United Nations Security Council Resolution 1006

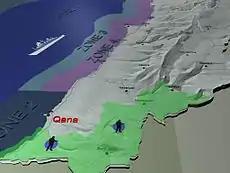
Operation zone of UNIFIL

United Nations Security Council resolution 1006, adopted unanimously on 28 July 1995, after recalling previous resolutions on Israel and Lebanon including 501 (1982), 508 (1982), 509 (1982) and 520 (1982) as well as studying the report by the Secretary-General Boutros Boutros-Ghali on the United Nations Interim Force in Lebanon (UNIFIL) approved in 426 (1978), the Council decided to extend the mandate of UNIFIL for a further six months until 31 January 1996.